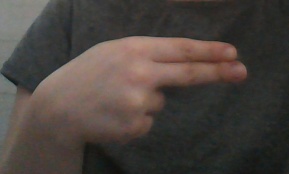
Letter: ain